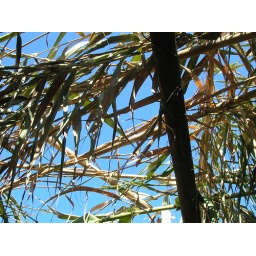
the roof over our table